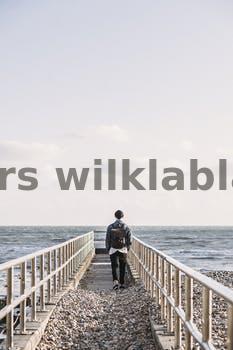
Label: Watermark